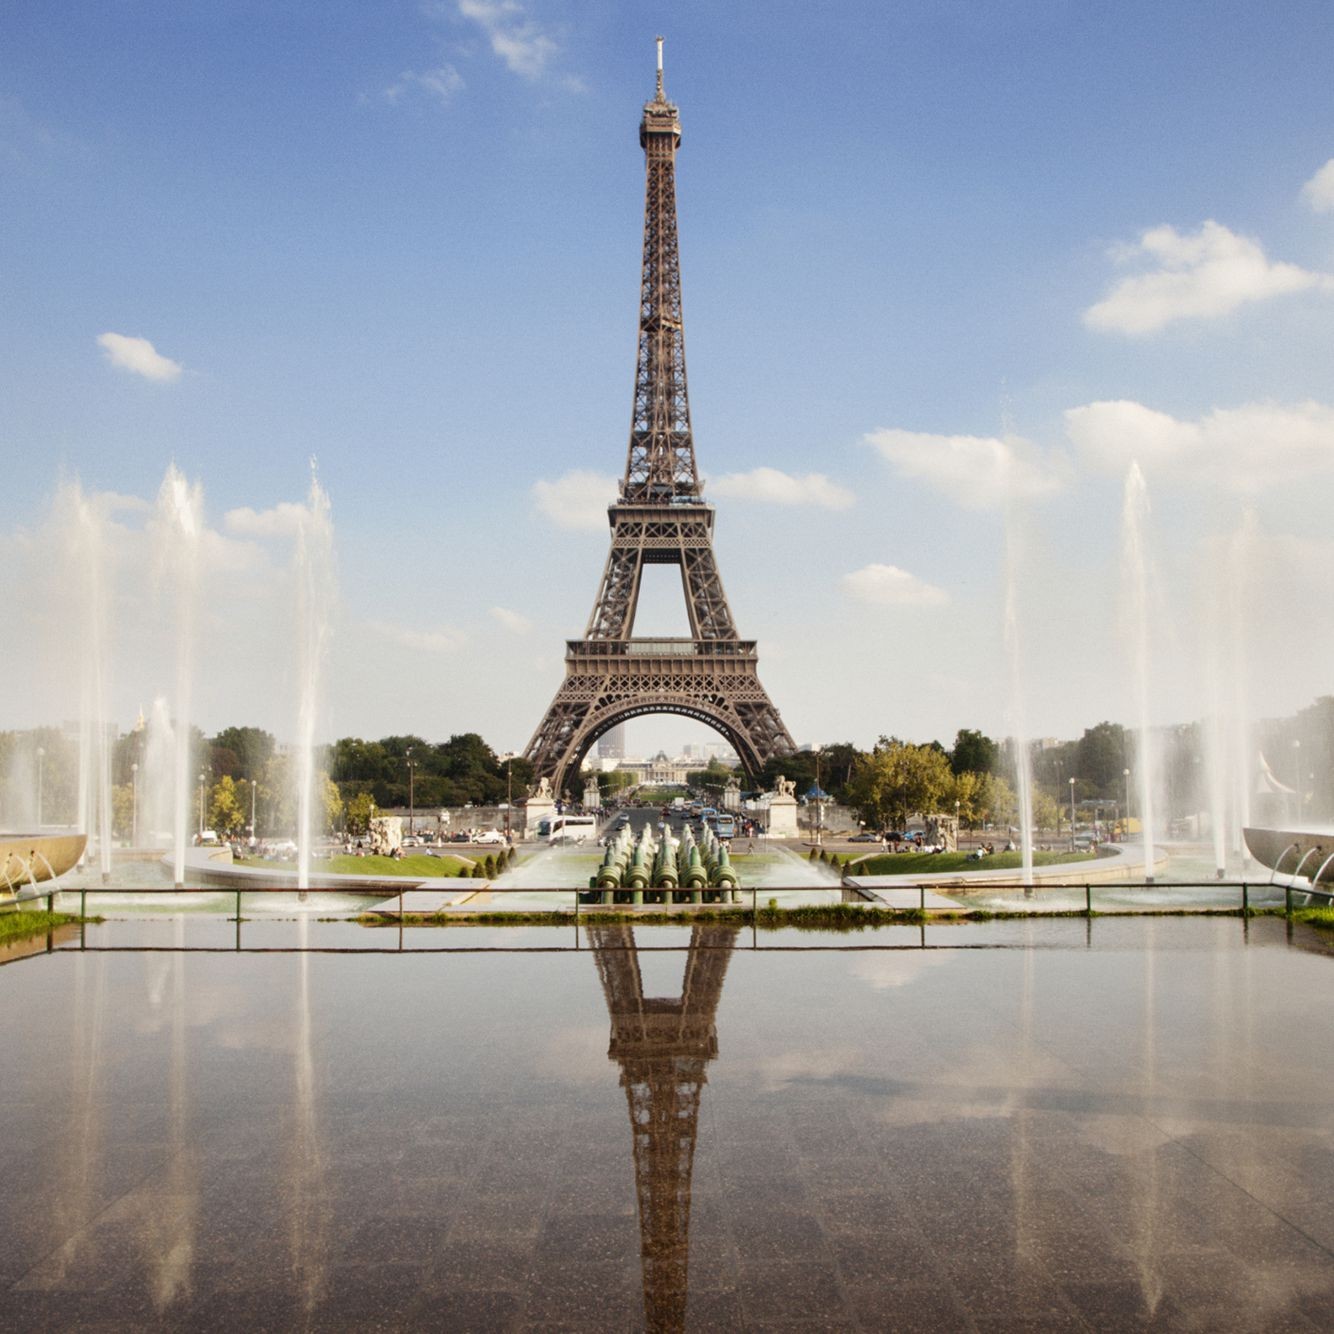
Landmark: Eiffel Tower